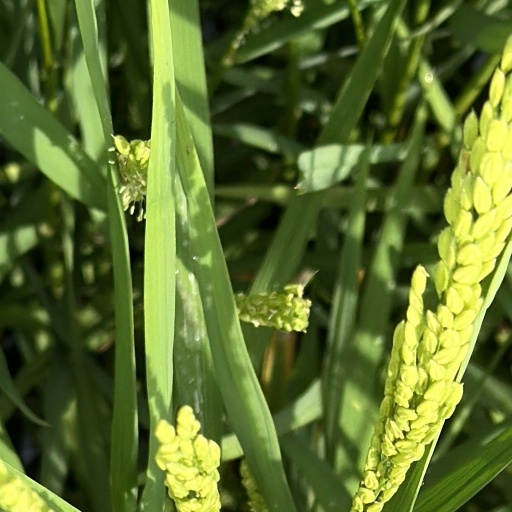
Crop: rice